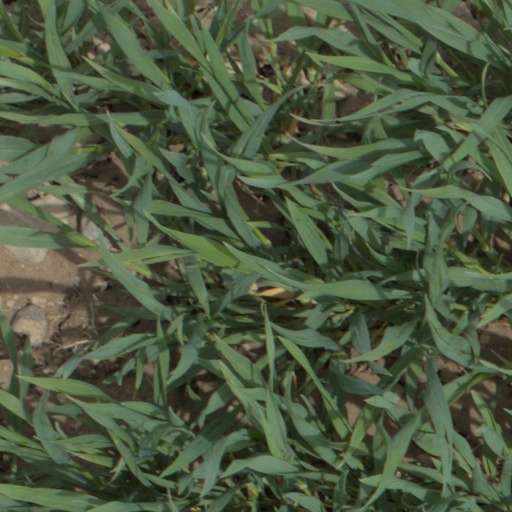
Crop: wheat